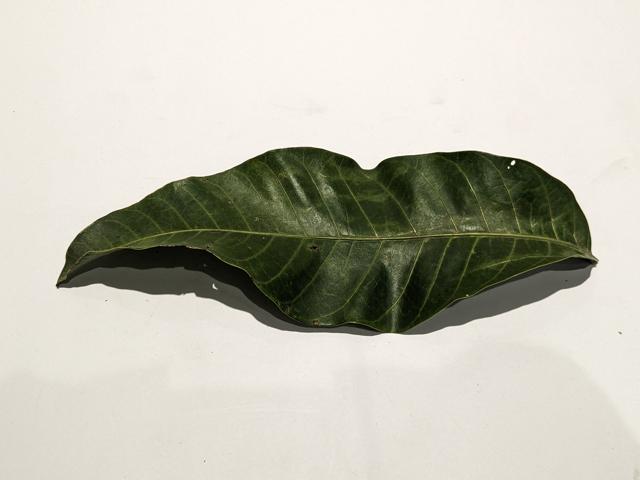
Mango leaf variety: Himsagar